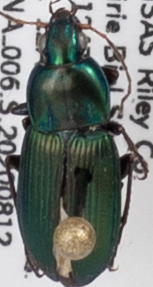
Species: Poecilus chalcites
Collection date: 2020-08-12
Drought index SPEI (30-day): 1.01
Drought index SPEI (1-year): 1.45
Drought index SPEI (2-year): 2.09